Condé-sur-Seulles

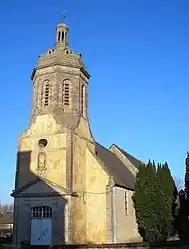
The church in Condé-sur-Seulles

Condé-sur-Seulles is a commune in the Calvados department in the Normandy region in northwestern France.